Project Santa Barbara

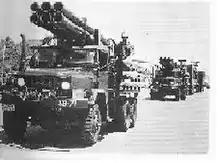
Bukang Liwayway rocket launchers on their way

Project Santa Barbara was a missile program developed under the administration of Philippine president Ferdinand Marcos (1965–86) during the Cold War. The first successful launch was in 1972. The project was discontinued due to undisclosed reasons.